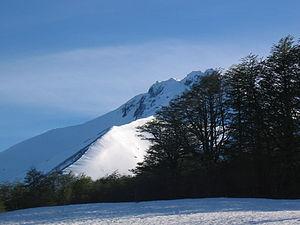
Les aires protégées du Chili sont des zones qui ont une beauté naturelle ou une valeur historique importante, protégées par le gouvernement du Chili. Elles couvrent plus de 140 000 km², ce qui représente 19% du territoire du Chili. Le Système National des Espaces Sauvages Protégés est régi par la loi # 18.362 votée en 1984, et administré par la Corporación Nacional Forestal.